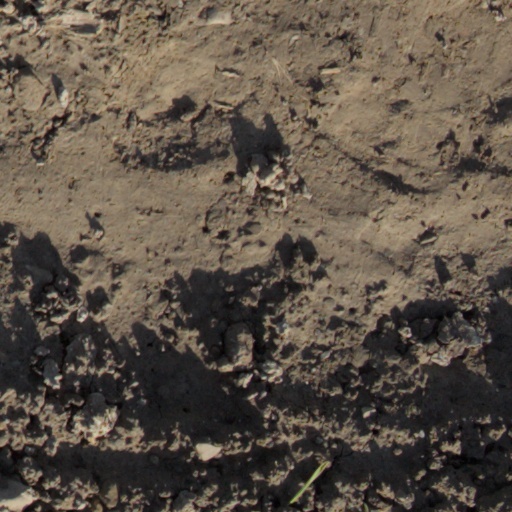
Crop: wheat